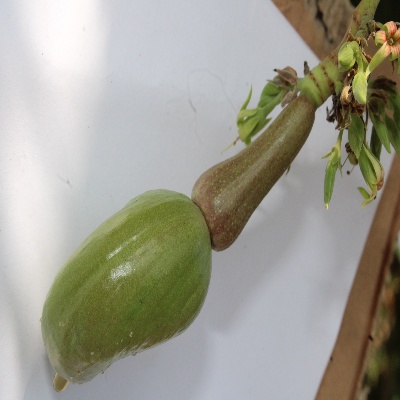
Crop: Cashew
Condition: healthy